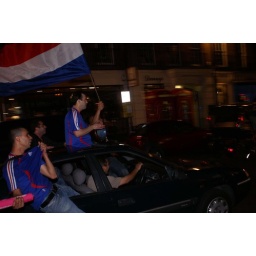
french football fans near golden lion pub london